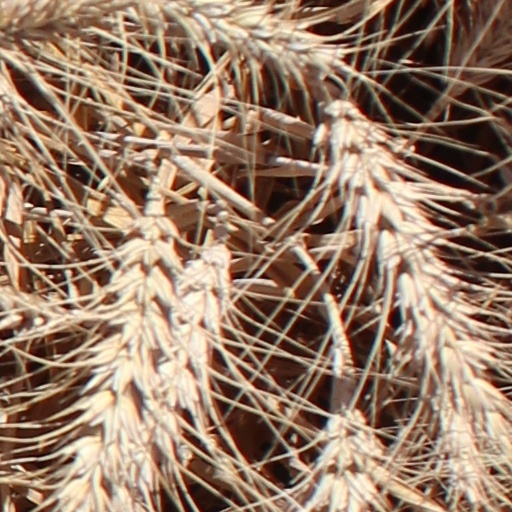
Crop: wheat